Pinamar

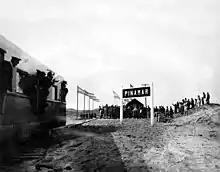
Inauguration of the Pinamar railway station, August 1949. It was closed in 1967

When the entire railway network in Argentina was nationalised in Argentina in 1948, managers of Ferrocarriles Argentinos thought about using the old freight branches operated by the BAGSR for a passenger service to Pinamar. After some studies, works began and in August 1949, the first Constitución – Pinamar service was opened to public. The Pinamar station was placed where today stays a park, on Av. Constitución e/ Apolo y Av. Intemedanos.